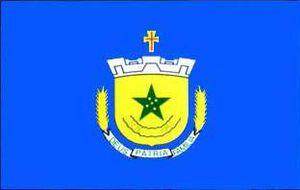
Iguatemi est une municipalité brésilienne de l'État de Mato Grosso do Sul et la Microrégion d'Iguatemi.